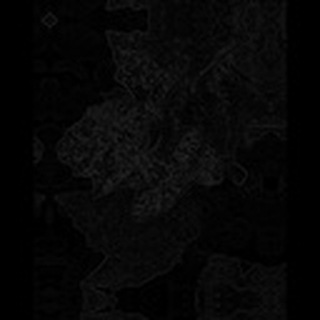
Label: cotton_powdery_mildew